José Cura

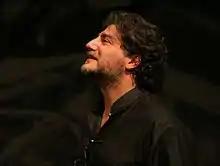

José Cura ended the hot summer months in Cortona, Italy, with two concerts at the prestigious Tuscan Sun Festival; Cura led the Russian National Orchestra in an evening full of gems from the Russian orchestral repertoire and followed up with a vocal concert featuring some of the most popular pieces from Leoncavallo, Puccini, Verdi, and Bizet.